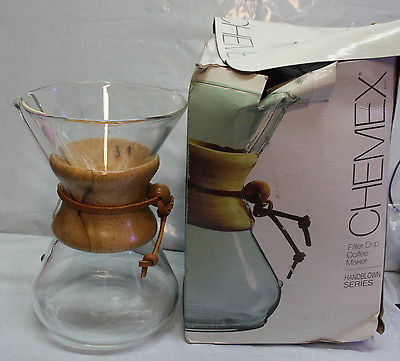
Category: coffee maker